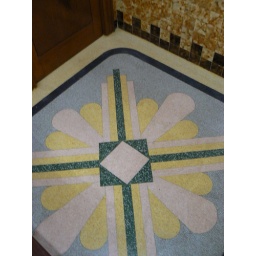
Terrazzo bathroom floor in a house in Adelaide.